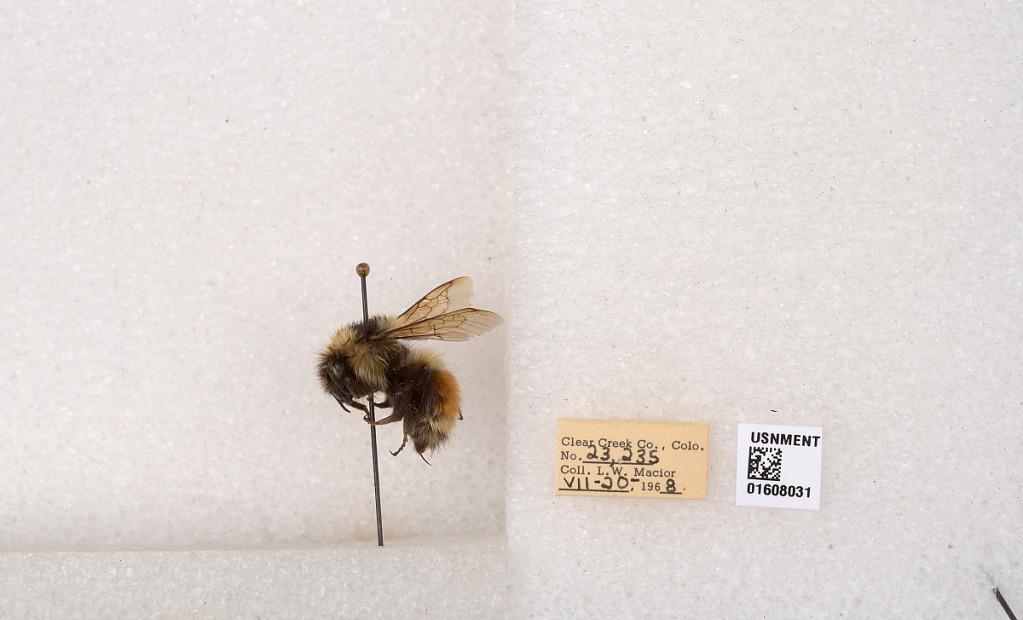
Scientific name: Bombus (Pyrobombus) sylvicola Kirby
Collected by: L. Macior
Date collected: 1968-7-20
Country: United States
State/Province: Colorado
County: Clear Creek
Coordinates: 39.6891, -105.644